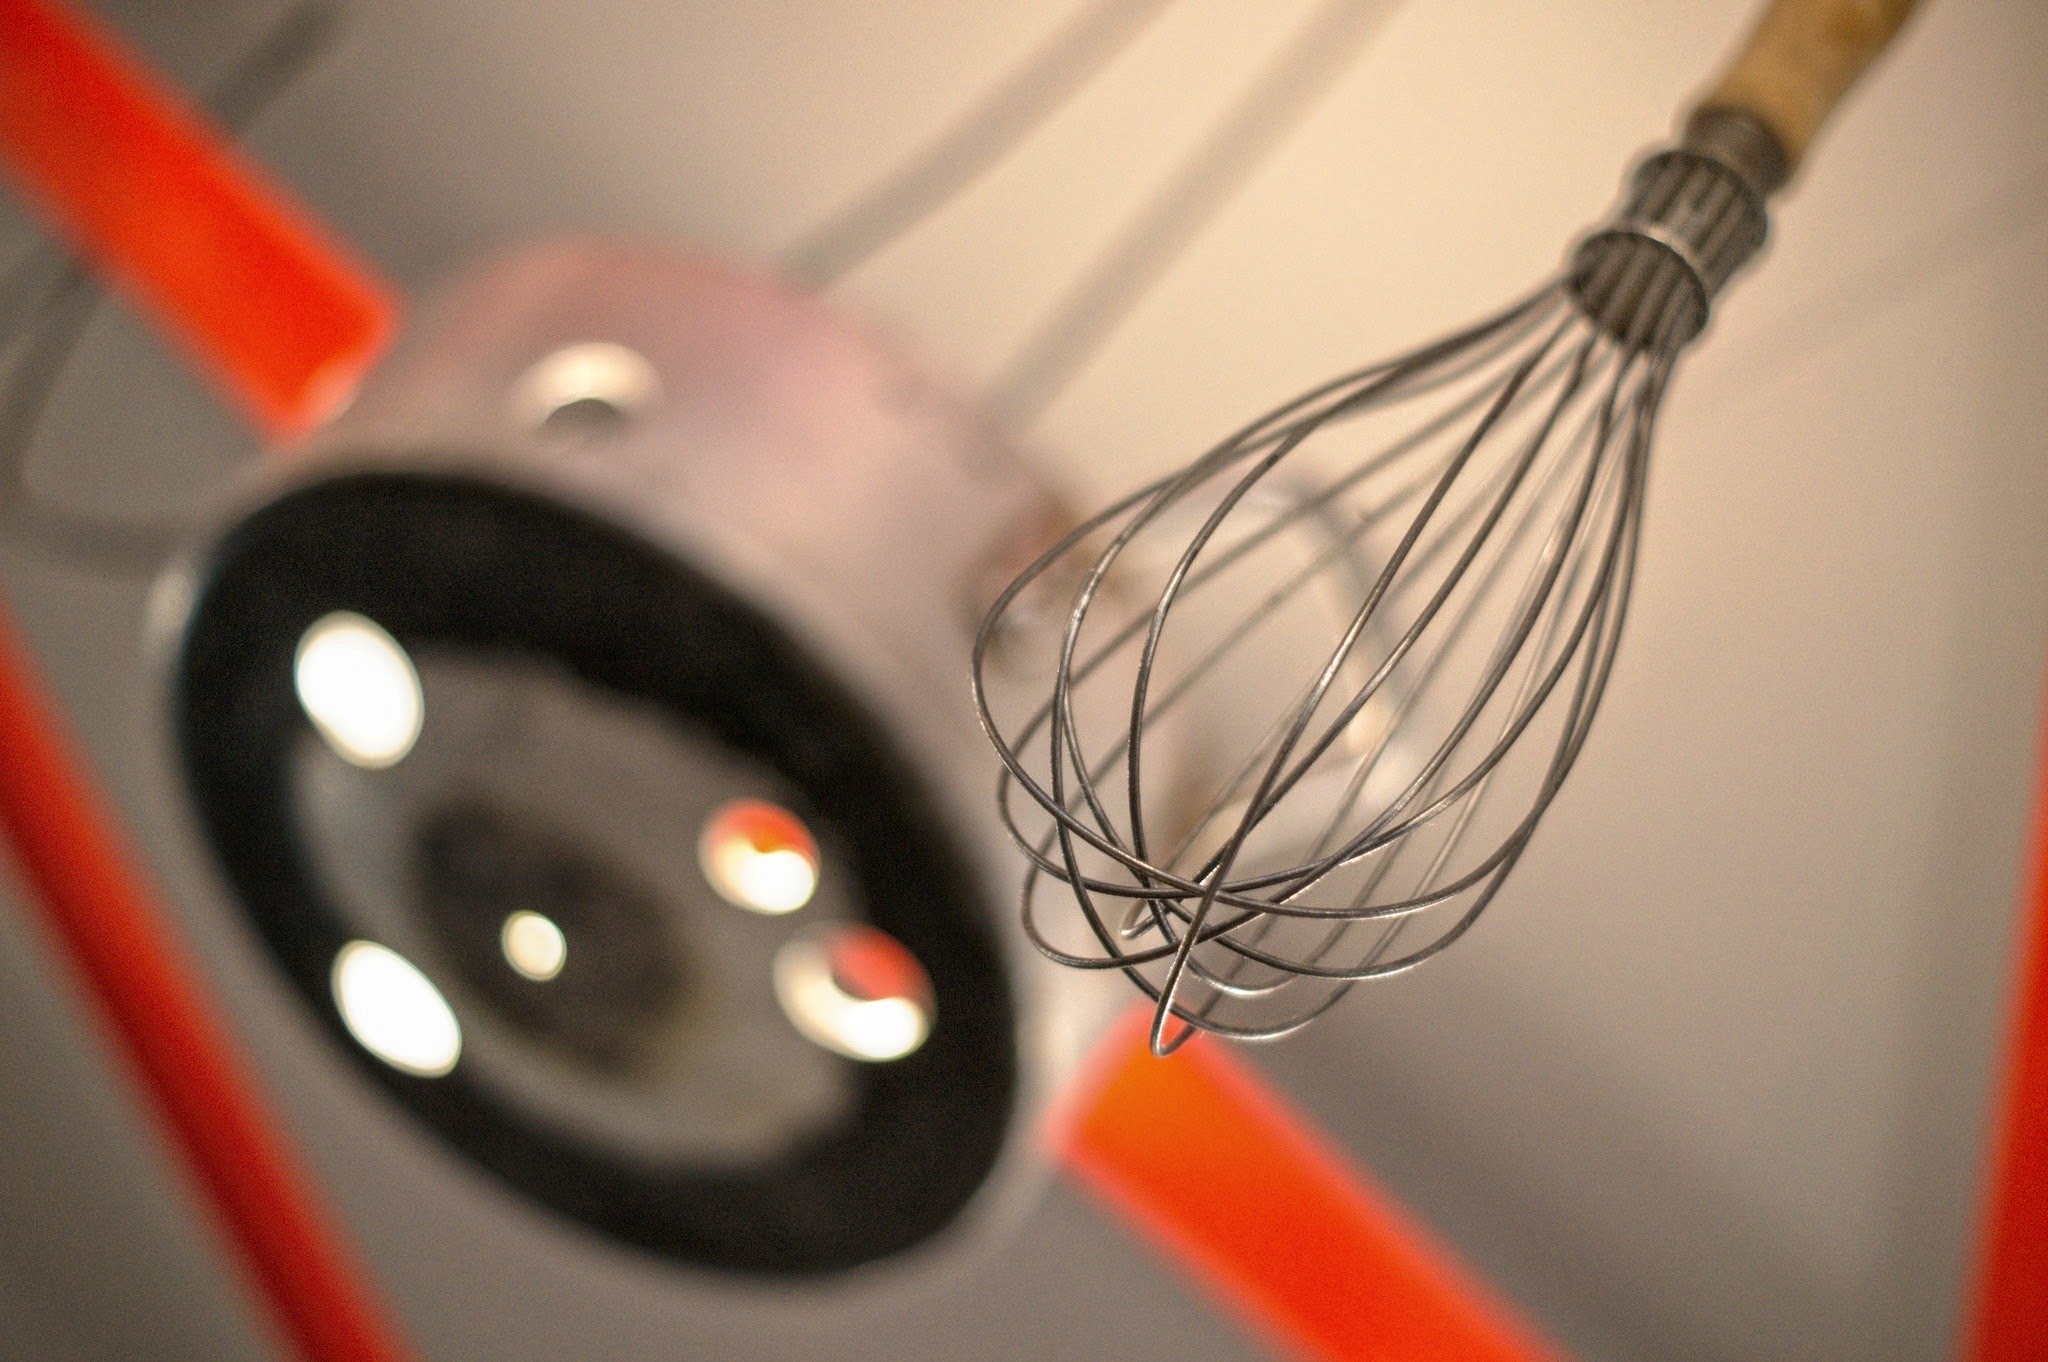
wheel, interior, glass, tool, decoration, orange, red, vehicle, equipment, color, kitchen, room, close up, hang, pots, macro photography, cookware, old style, homelike